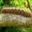
Label: caterpillar